West African mosques

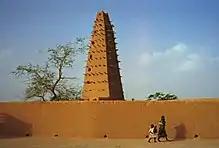
Agadez Mosque

The Great Mosque of Djenné is a monumental hypostyle mosque with a central prayer hall supported by many columns. The mosque appears symmetrical and intricate, with large pointed minarets decorating the front of the building, made out of mud brick with supporting wood beams. These features are often common in populated areas where mosques need to meet the demands of a larger community and more resources can be devoted to the craftsmanship of the structures. Additionally, the community participates in an annual re-claying ceremony and celebration to maintain the mosque, where areas that have been worn down are repaired. The Great Mosque of Djenné is perhaps the most famous mosque in West Africa due to its stature and existence as the largest known mud structure in the world. Due to its fame, this mosque also has the most available scholarship on it out of the Mosques in West Africa.